Alex Morgan

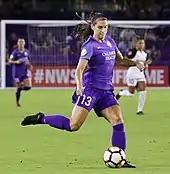
Morgan with the Orlando Pride in May 2018

On January 11, 2013, Morgan was one of three U.S. national team players to join the Portland Thorns FC for the inaugural season of the National Women's Soccer League via the NWSL Player Allocation. She scored her first goal for the Thorns during the team's home-opener at Jeld-Wen Field in front of 16,479 spectators helping her team defeat the Seattle Reign FC 2–1. She finished the regular season as the team's point leader, and joint scoring leader (with Christine Sinclair), with eight goals and five assists (21 points). The club finished third during the regular season led by head coach Cindy Parlow Cone. On August 31, 2013, Portland captured the league's inaugural championship title after defeating regular season champions Western New York Flash 2–0; Morgan assisted on the second goal. Morgan was named to the NWSL Second XI on August 28.